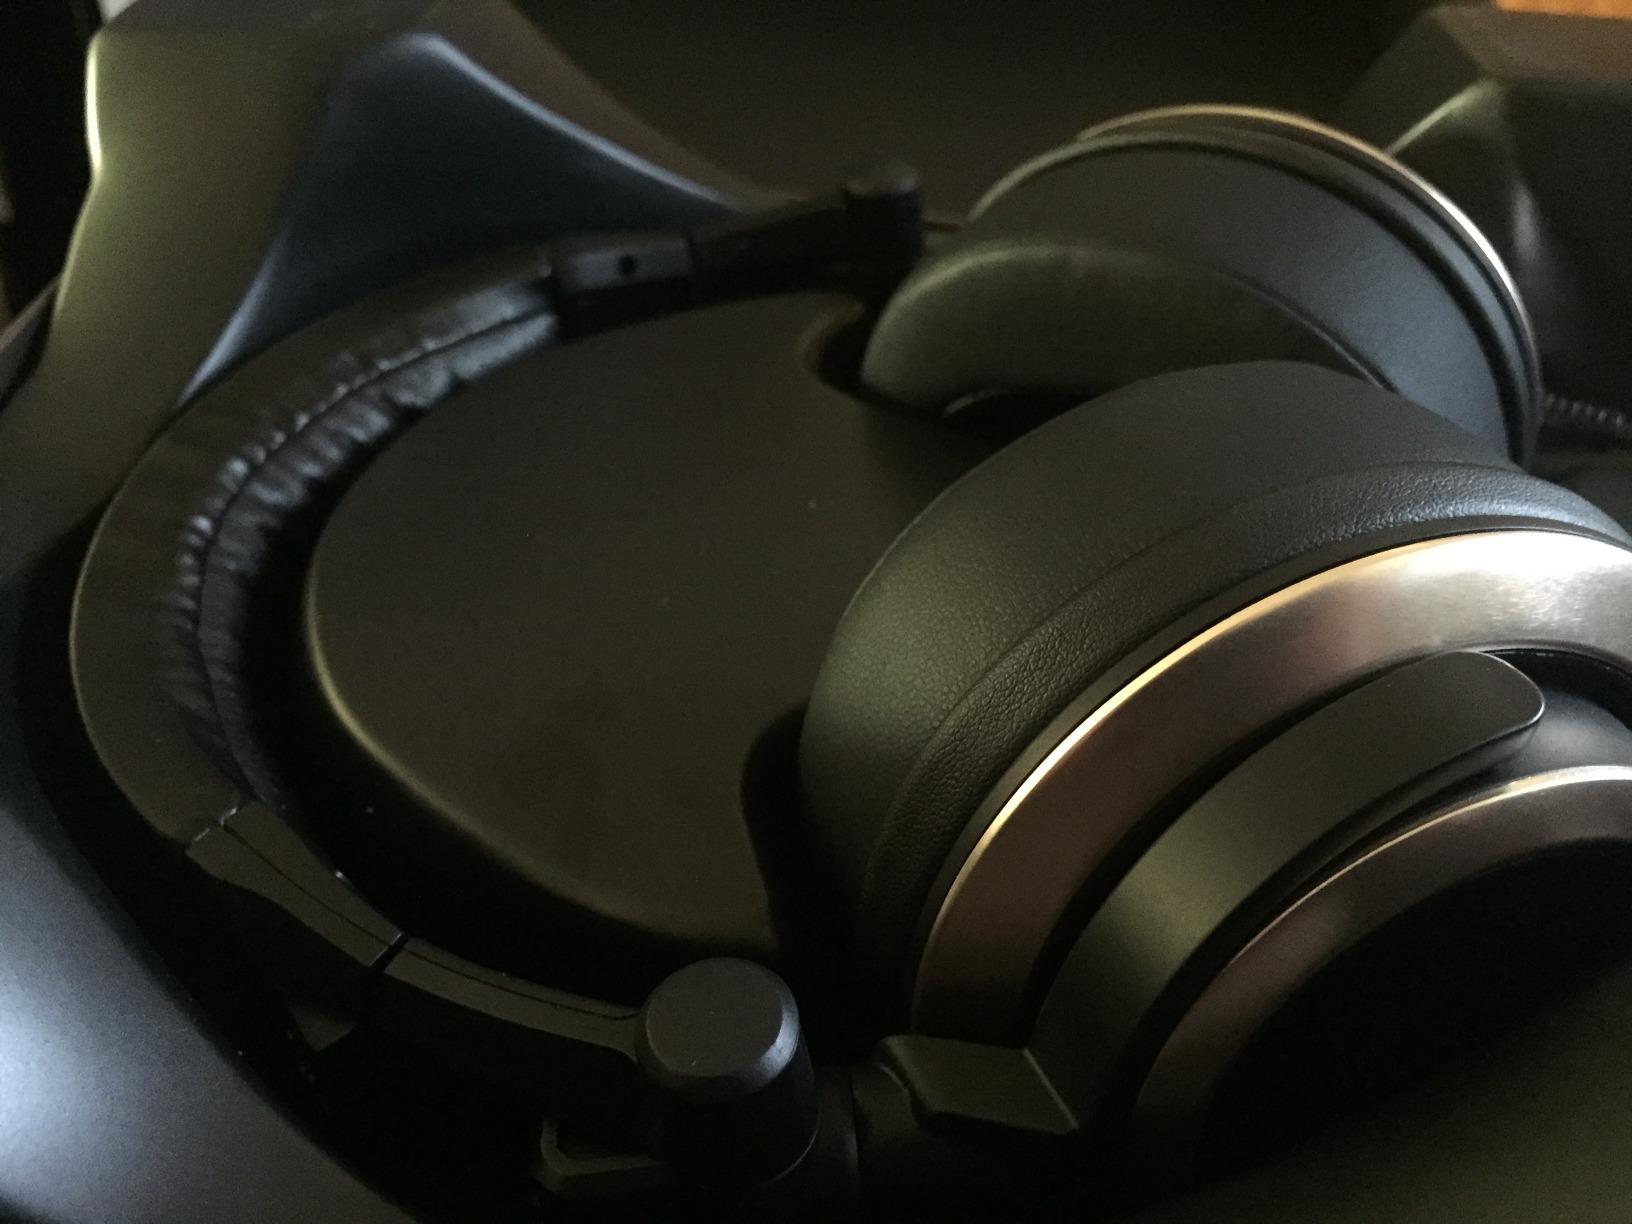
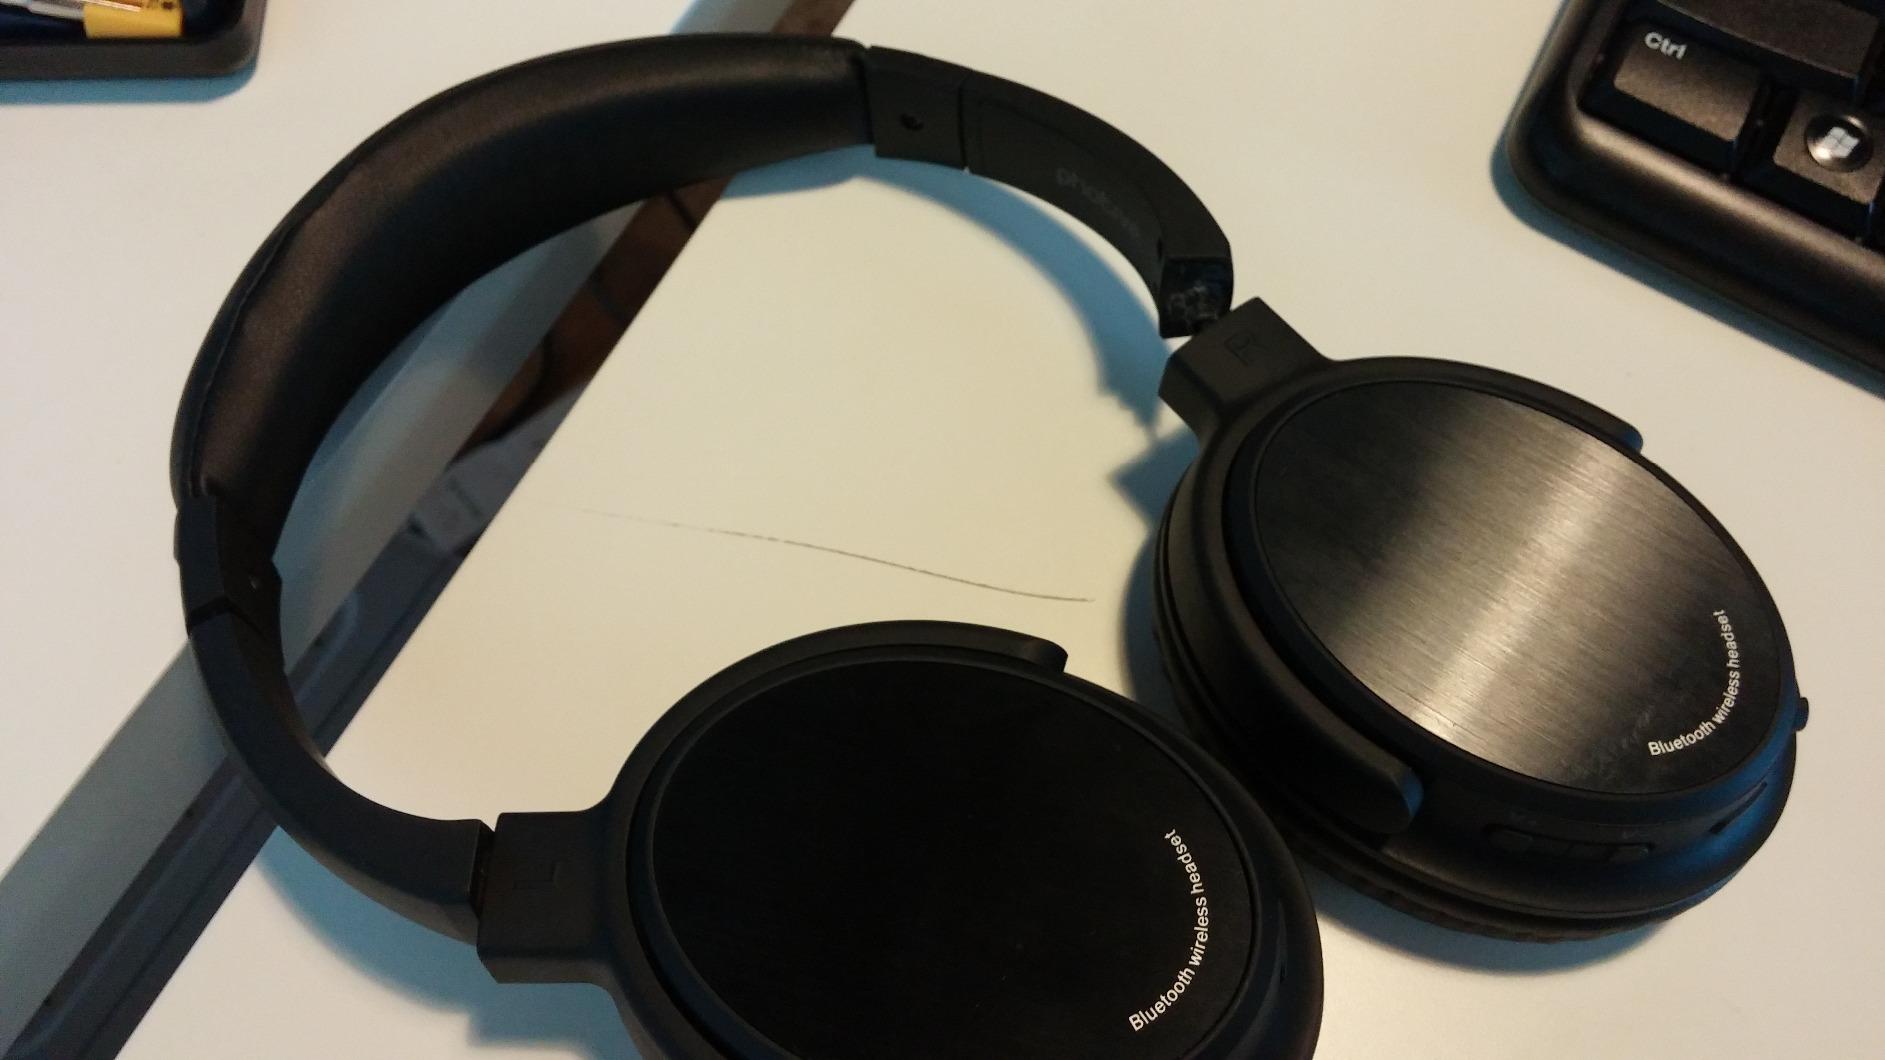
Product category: headphones
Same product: no